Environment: real
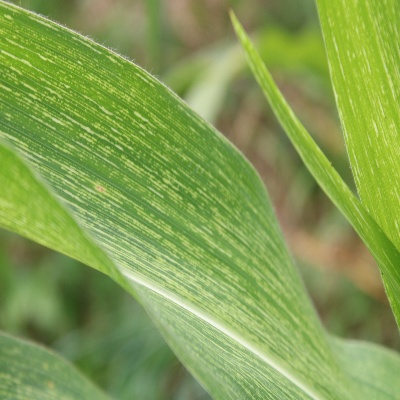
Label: fall_armyworm